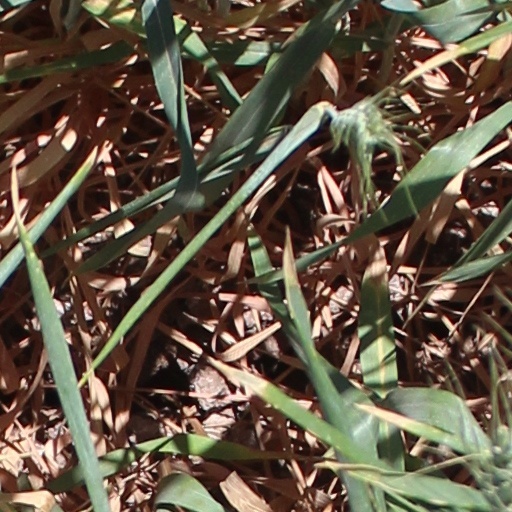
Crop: wheat